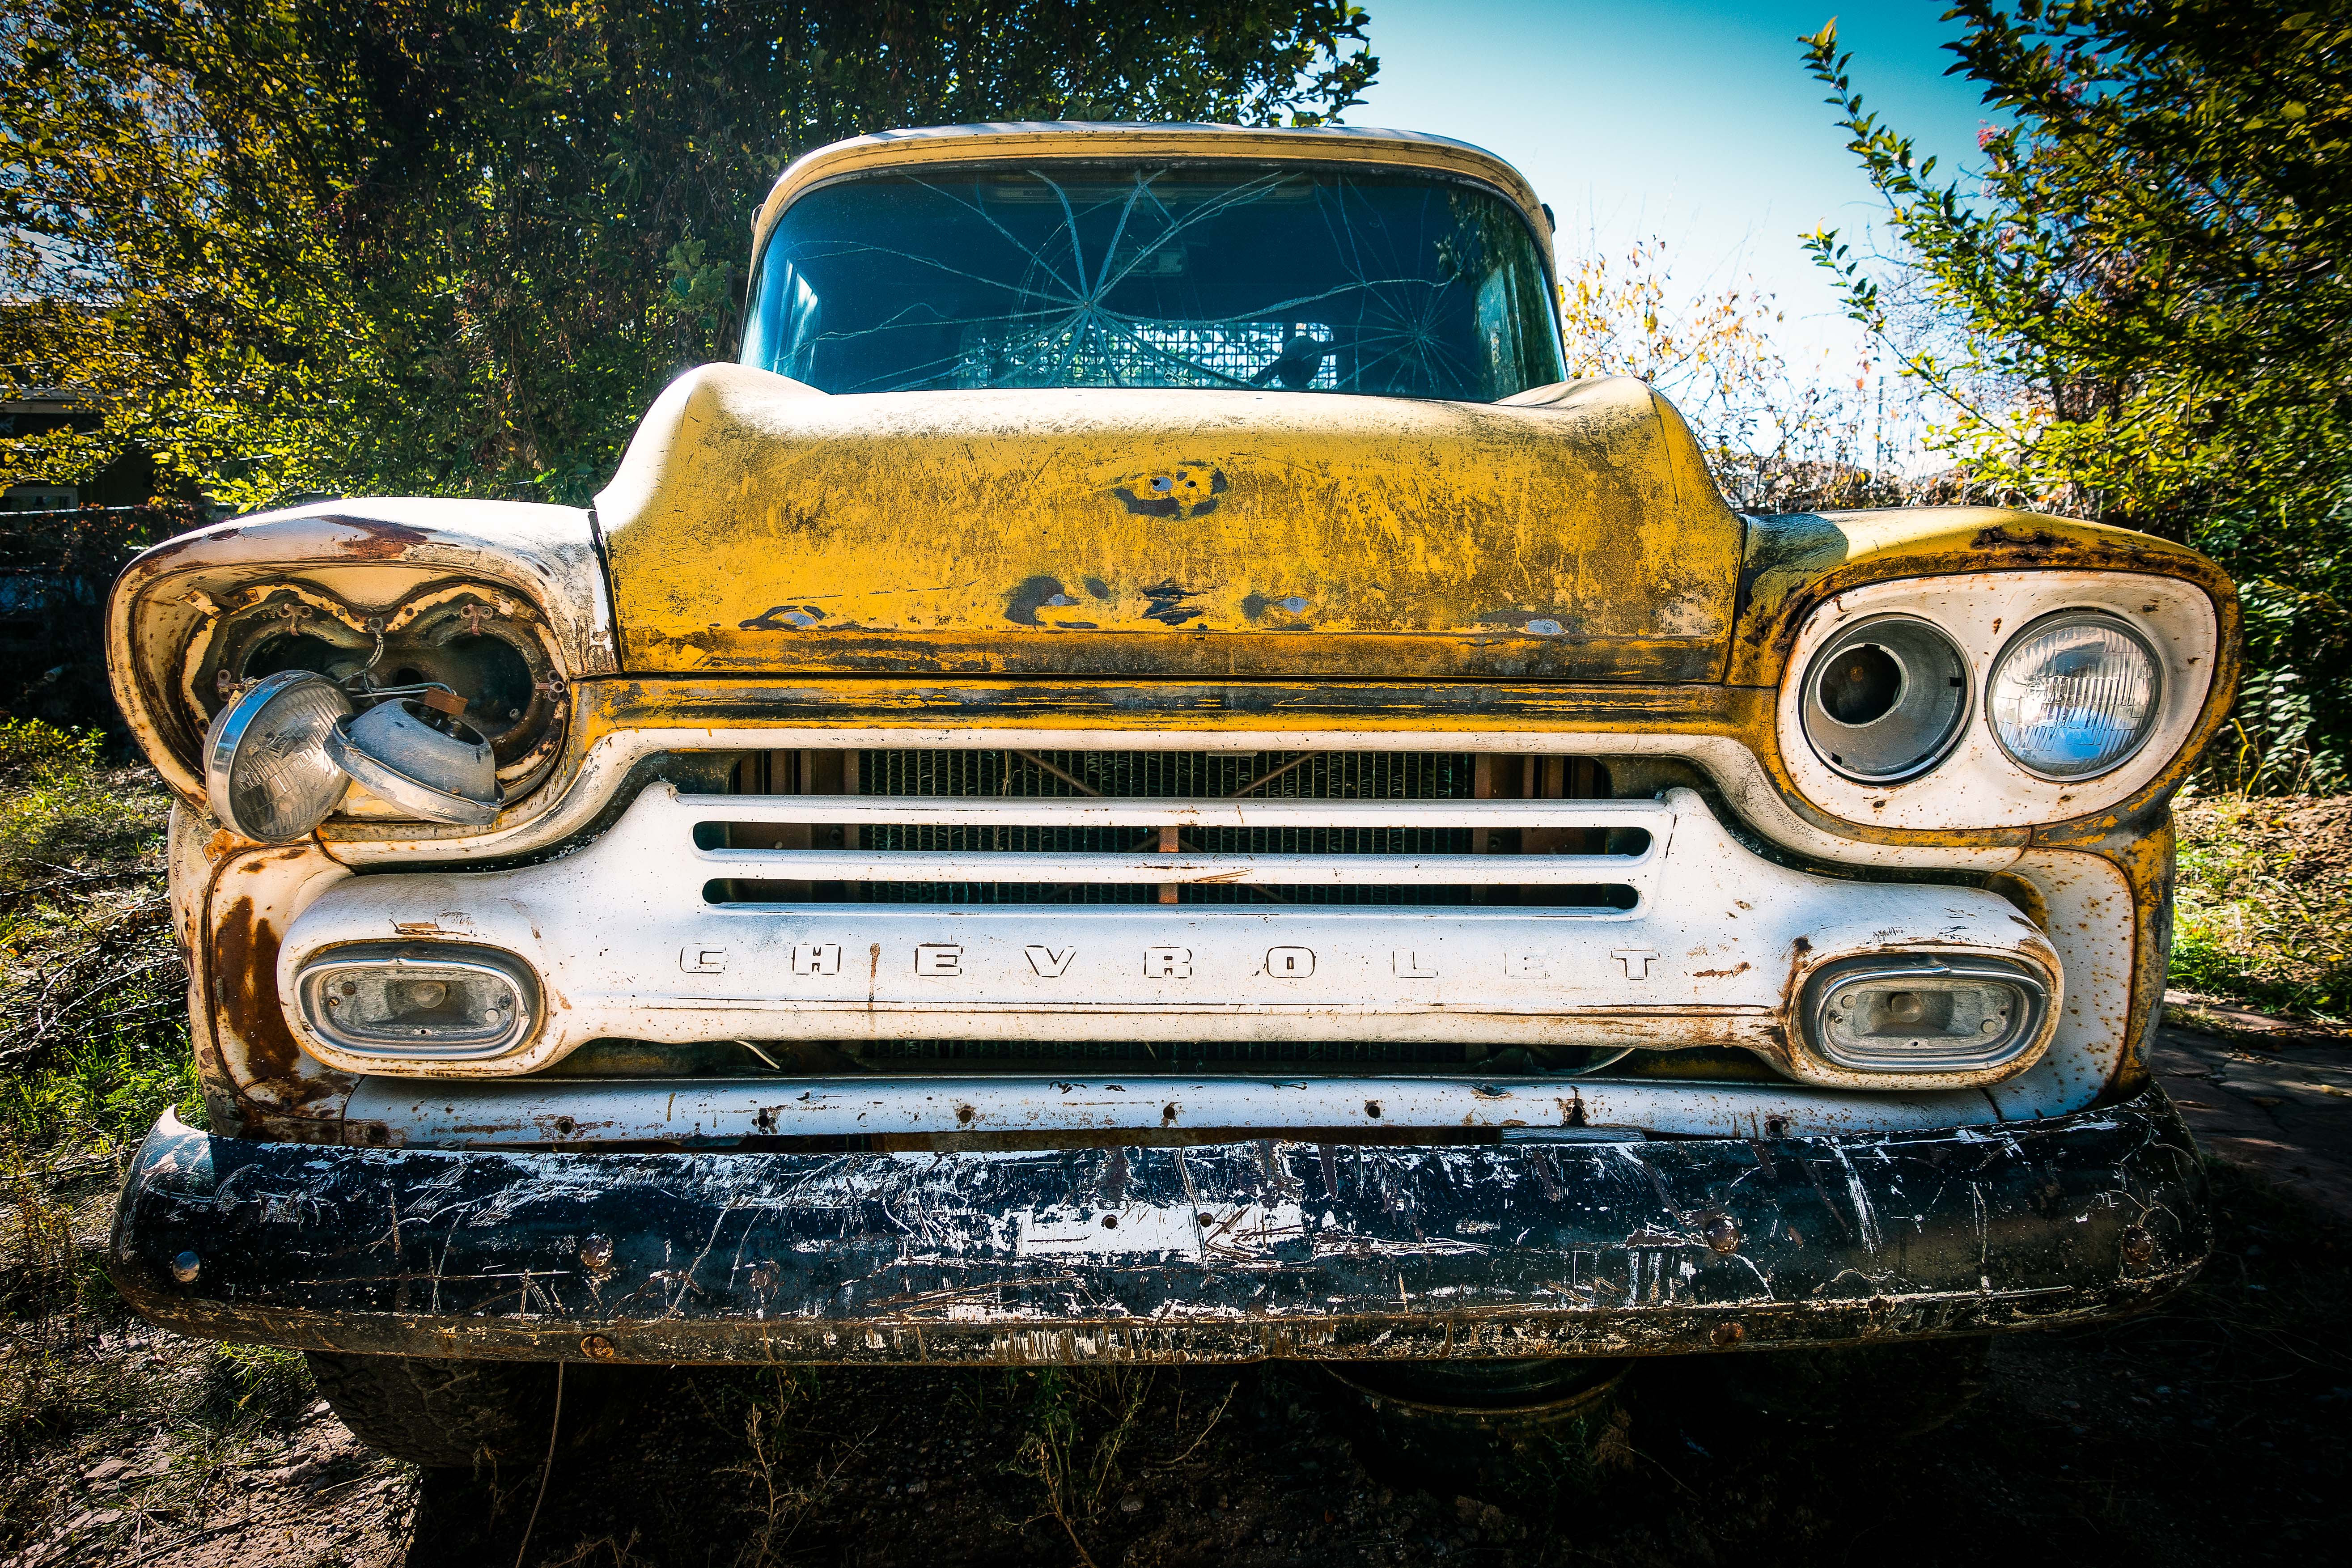
car, vintage, old, truck, vehicle, motor vehicle, vintage car, bumper, trees, rusty, sedan, chevrolet, antique car, pickup truck, land vehicle, automobile make, automotive exterior, automotive design